Hihifo

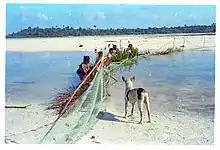
Women from the village of Hihifo fishing on Niuatoputapu in 1969.

Hihifo is the main village on the island of Niuatoputapu in the Kingdom of Tonga. Hihifo (which means 'west' in the Tongan language) is situated on the west side of Niuatoputapu and is the main centre for public and government facilities that serve the island residents, including a post office and police station. The other two villages on Niuatoputapu are Falehau and Vaipoa.